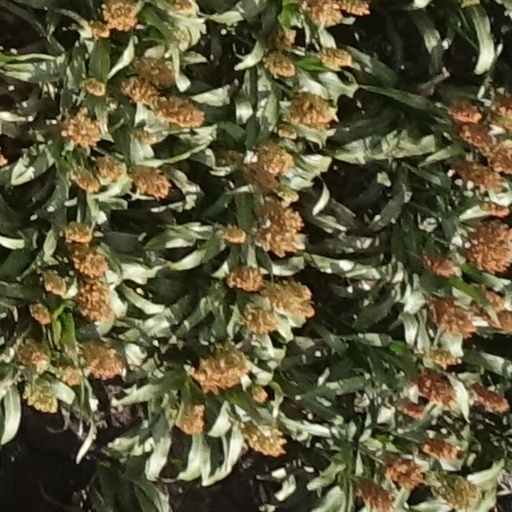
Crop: sorghum